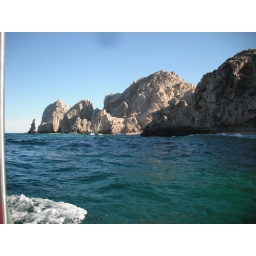
The rocks at Land's End during a glass bottom boat tour on our first full day in Cabo (12/31/09)